Vestergade 33

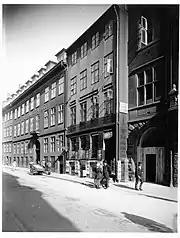
Vestergade 33 photographed by Peter Elfelt in 1918

The building was constructed in 1795-1796 for grocer ("hørkræmmer") Ole Schou after the previous building on the site had been destroyed in the Copenhagen Fire of 1795. Carl Edvard Rotwitt lived in the building in 1844–1845. He had become a Supreme Court Attorney in 1842. He was active in politics and would later serve as the Prime Minister of Denmark 1859–1860.